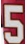
Number: 5